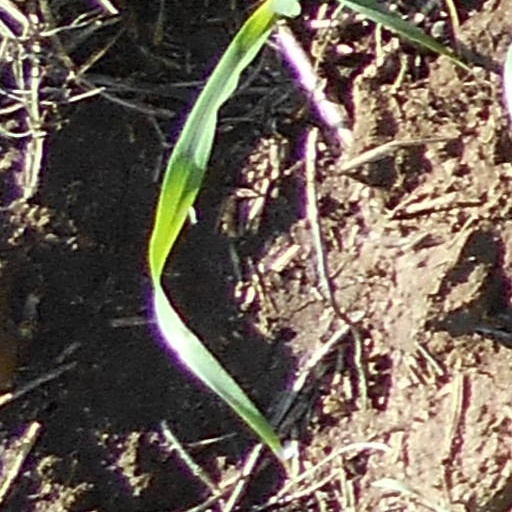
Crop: wheat